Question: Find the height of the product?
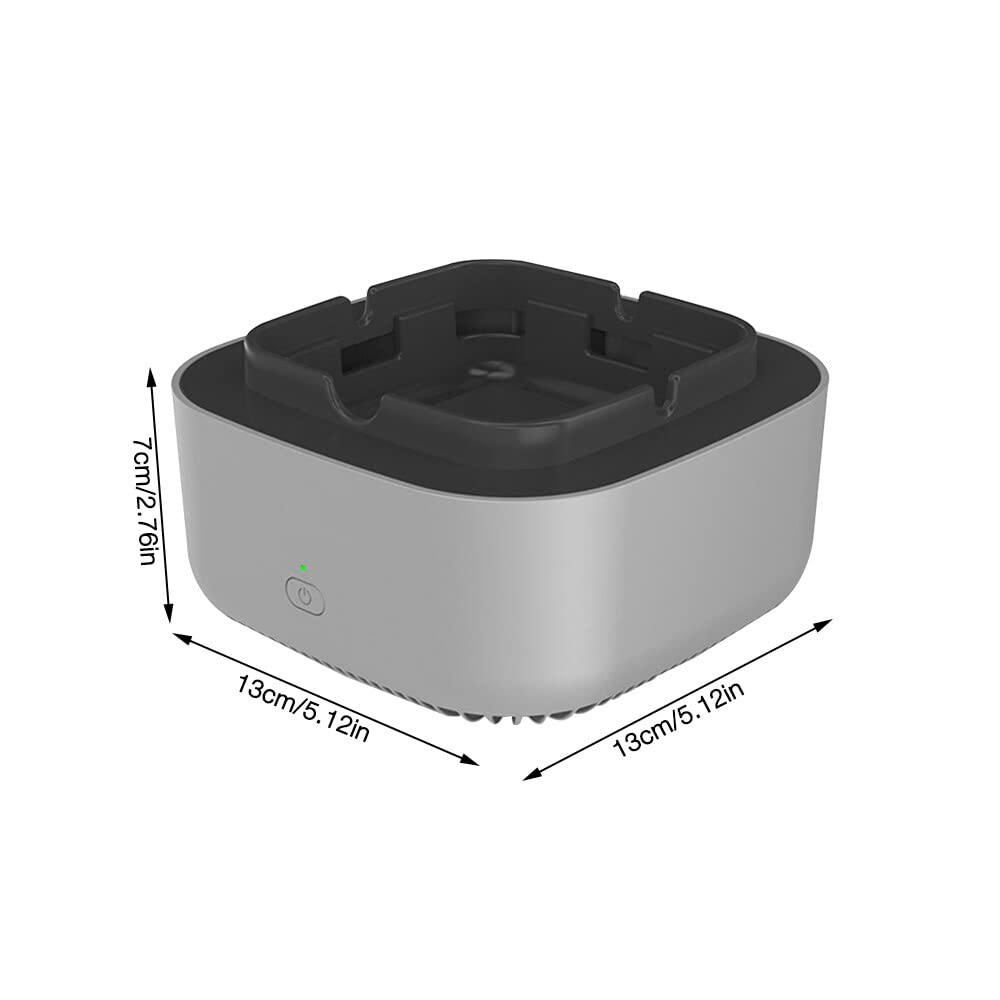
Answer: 7.0 centimetre